Sunbury Line (Norfolk Southern)

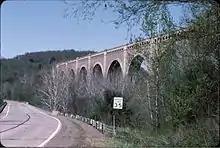
The Tunkhannock Viaduct on the Sunbury Line at the Nicholson Cutoff in Nicholson, Pennsylvania; the bridge is high and long and believed to be the largest reinforced concrete structure in the world.

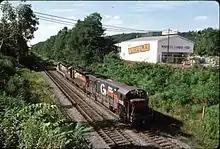
The eastern starting point of the Nicholson Cutoff at milepost 140.5 in Clarks Summit, Pennsylvania showing three Guilford Rail System pusher units from Scranton, Pennsylvania

The Sunbury Line is a former Pennsylvania Railroad property connecting its core system with the other anthracite rail lines in and around Wilkes-Barre, Pennsylvania; the line's Pennsylvania Railroad trackage was once the Wilkes-Barre Branch. It is a former Delaware, Lackawanna and Western Railroad property and was once part of the Delaware, Lackawanna and Western main line. This part of the Delaware, Lackawanna and Western main line which is now part of the Sunbury Line contains the Nicholson Cutoff and former Delaware, Lackawanna and Western Railroad trackage.